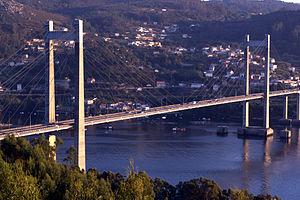
La route européenne 1 est un itinéraire du réseau routier européen reliant Larne à Séville en passant par Dublin et Lisbonne. Cet itinéraire traverse 4 pays, le Royaume-Uni, l'Irlande, l'Espagne et le Portugal. Aucun service de ferry suivant cet itinéraire n'est disponible entre l'Irlande et l'Espagne.